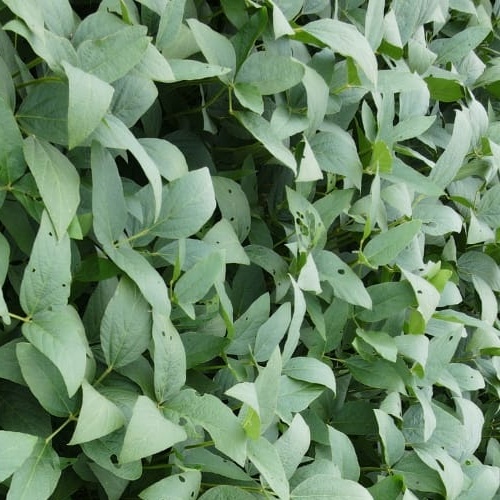
Label: Diabrotica_speciosa